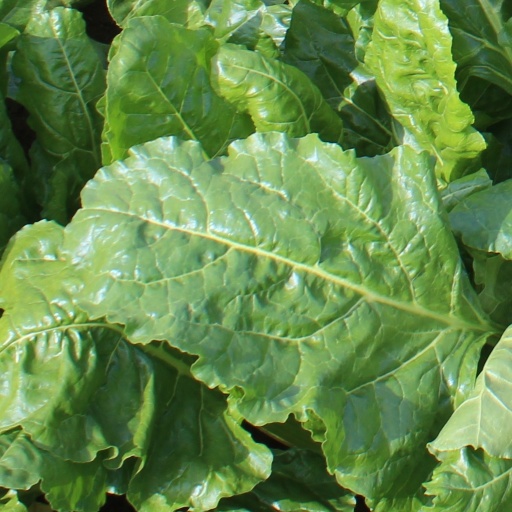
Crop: sugar beet